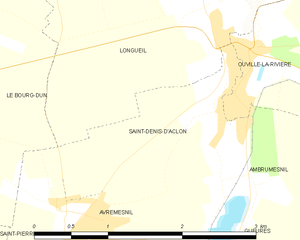
Carte des communes françaises Saint-Denis-d'Aclon